Answer in natural language. How many Doorways are visible in the scene? Choose between the following options: 1, 3, 2, 0 or 4
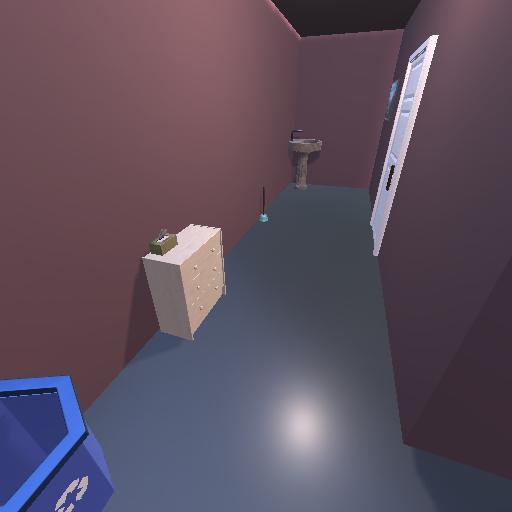
<answer>1</answer>